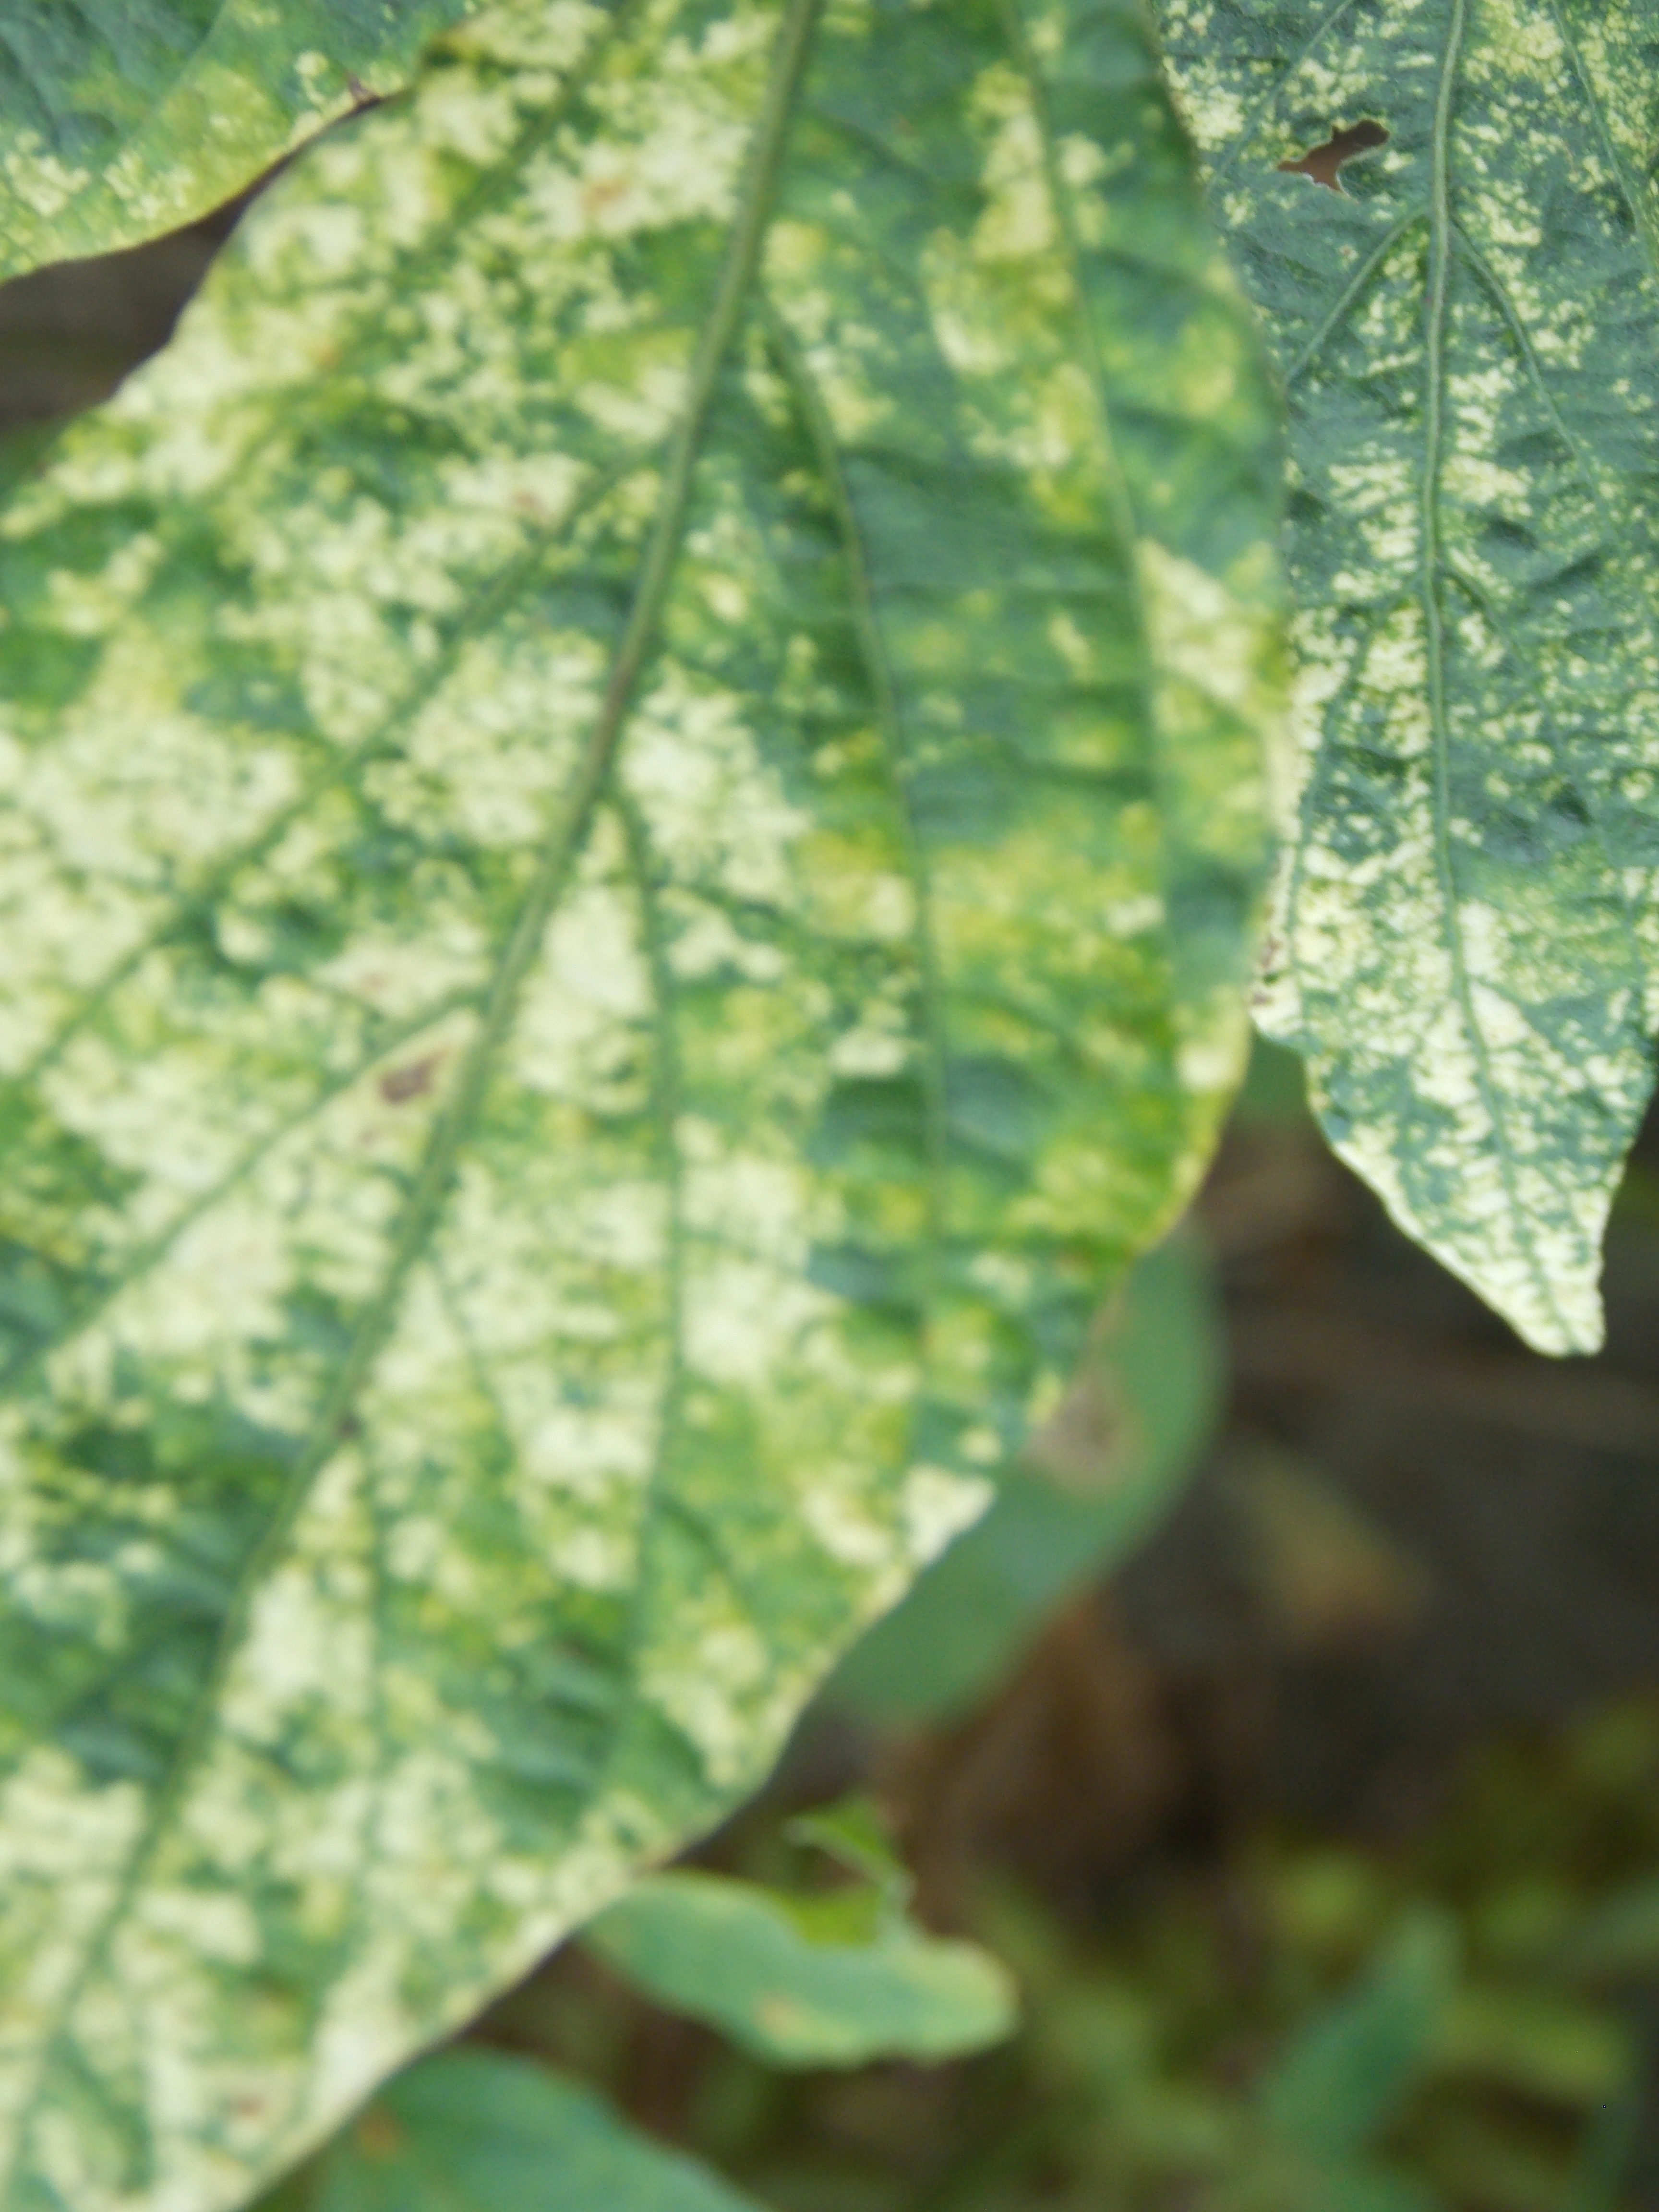
Label: Disease